Ernst Lindemann

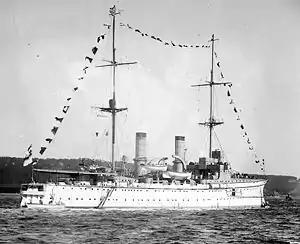
Black-and-white photograph of white ship with tall masts.

In early May 1913, the cadets of Crew 1913 were sent to the training ships , , and . Lindemann was assigned to "Hertha" with 71 of his comrades. At that time, "Hertha" was under the command of Captain Heinrich Rohardt, a friend of his uncle Friedrich. Arriving on board on 9 May, they were divided into watches consisting of roughly 18 men each. "Hertha" left Mürwik and stayed in Kiel until the end of the month. On 29 May 1913, "Hertha" headed for Swinemünde, where she stayed until 15 June. The next stop, via Sassnitz and Visby, was Stockholm, Sweden, arriving on 24 June. The ship remained in Stockholm until 1 July, before leaving for Bergen in Norway. After a few days, the voyage continued to the Lönne Fjord. Here, Lindemann met his commander-in-chief—Kaiser Wilhelm II—for the first time. "Hertha" then returned to Germany, arriving in Wilhelmshaven on 8 August 1913.